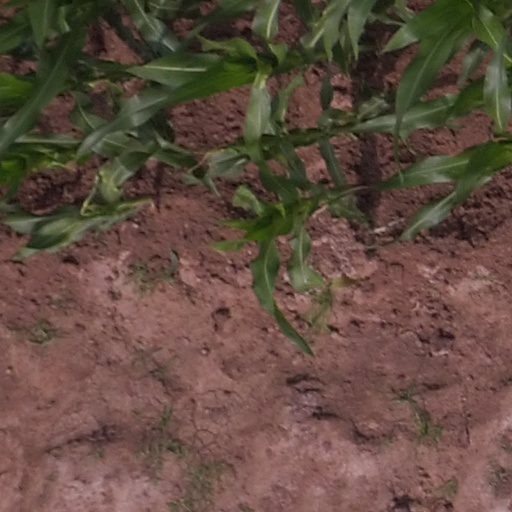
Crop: maize; corn